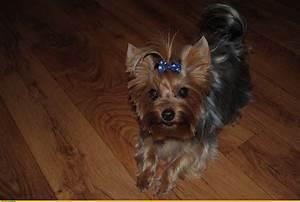
dog